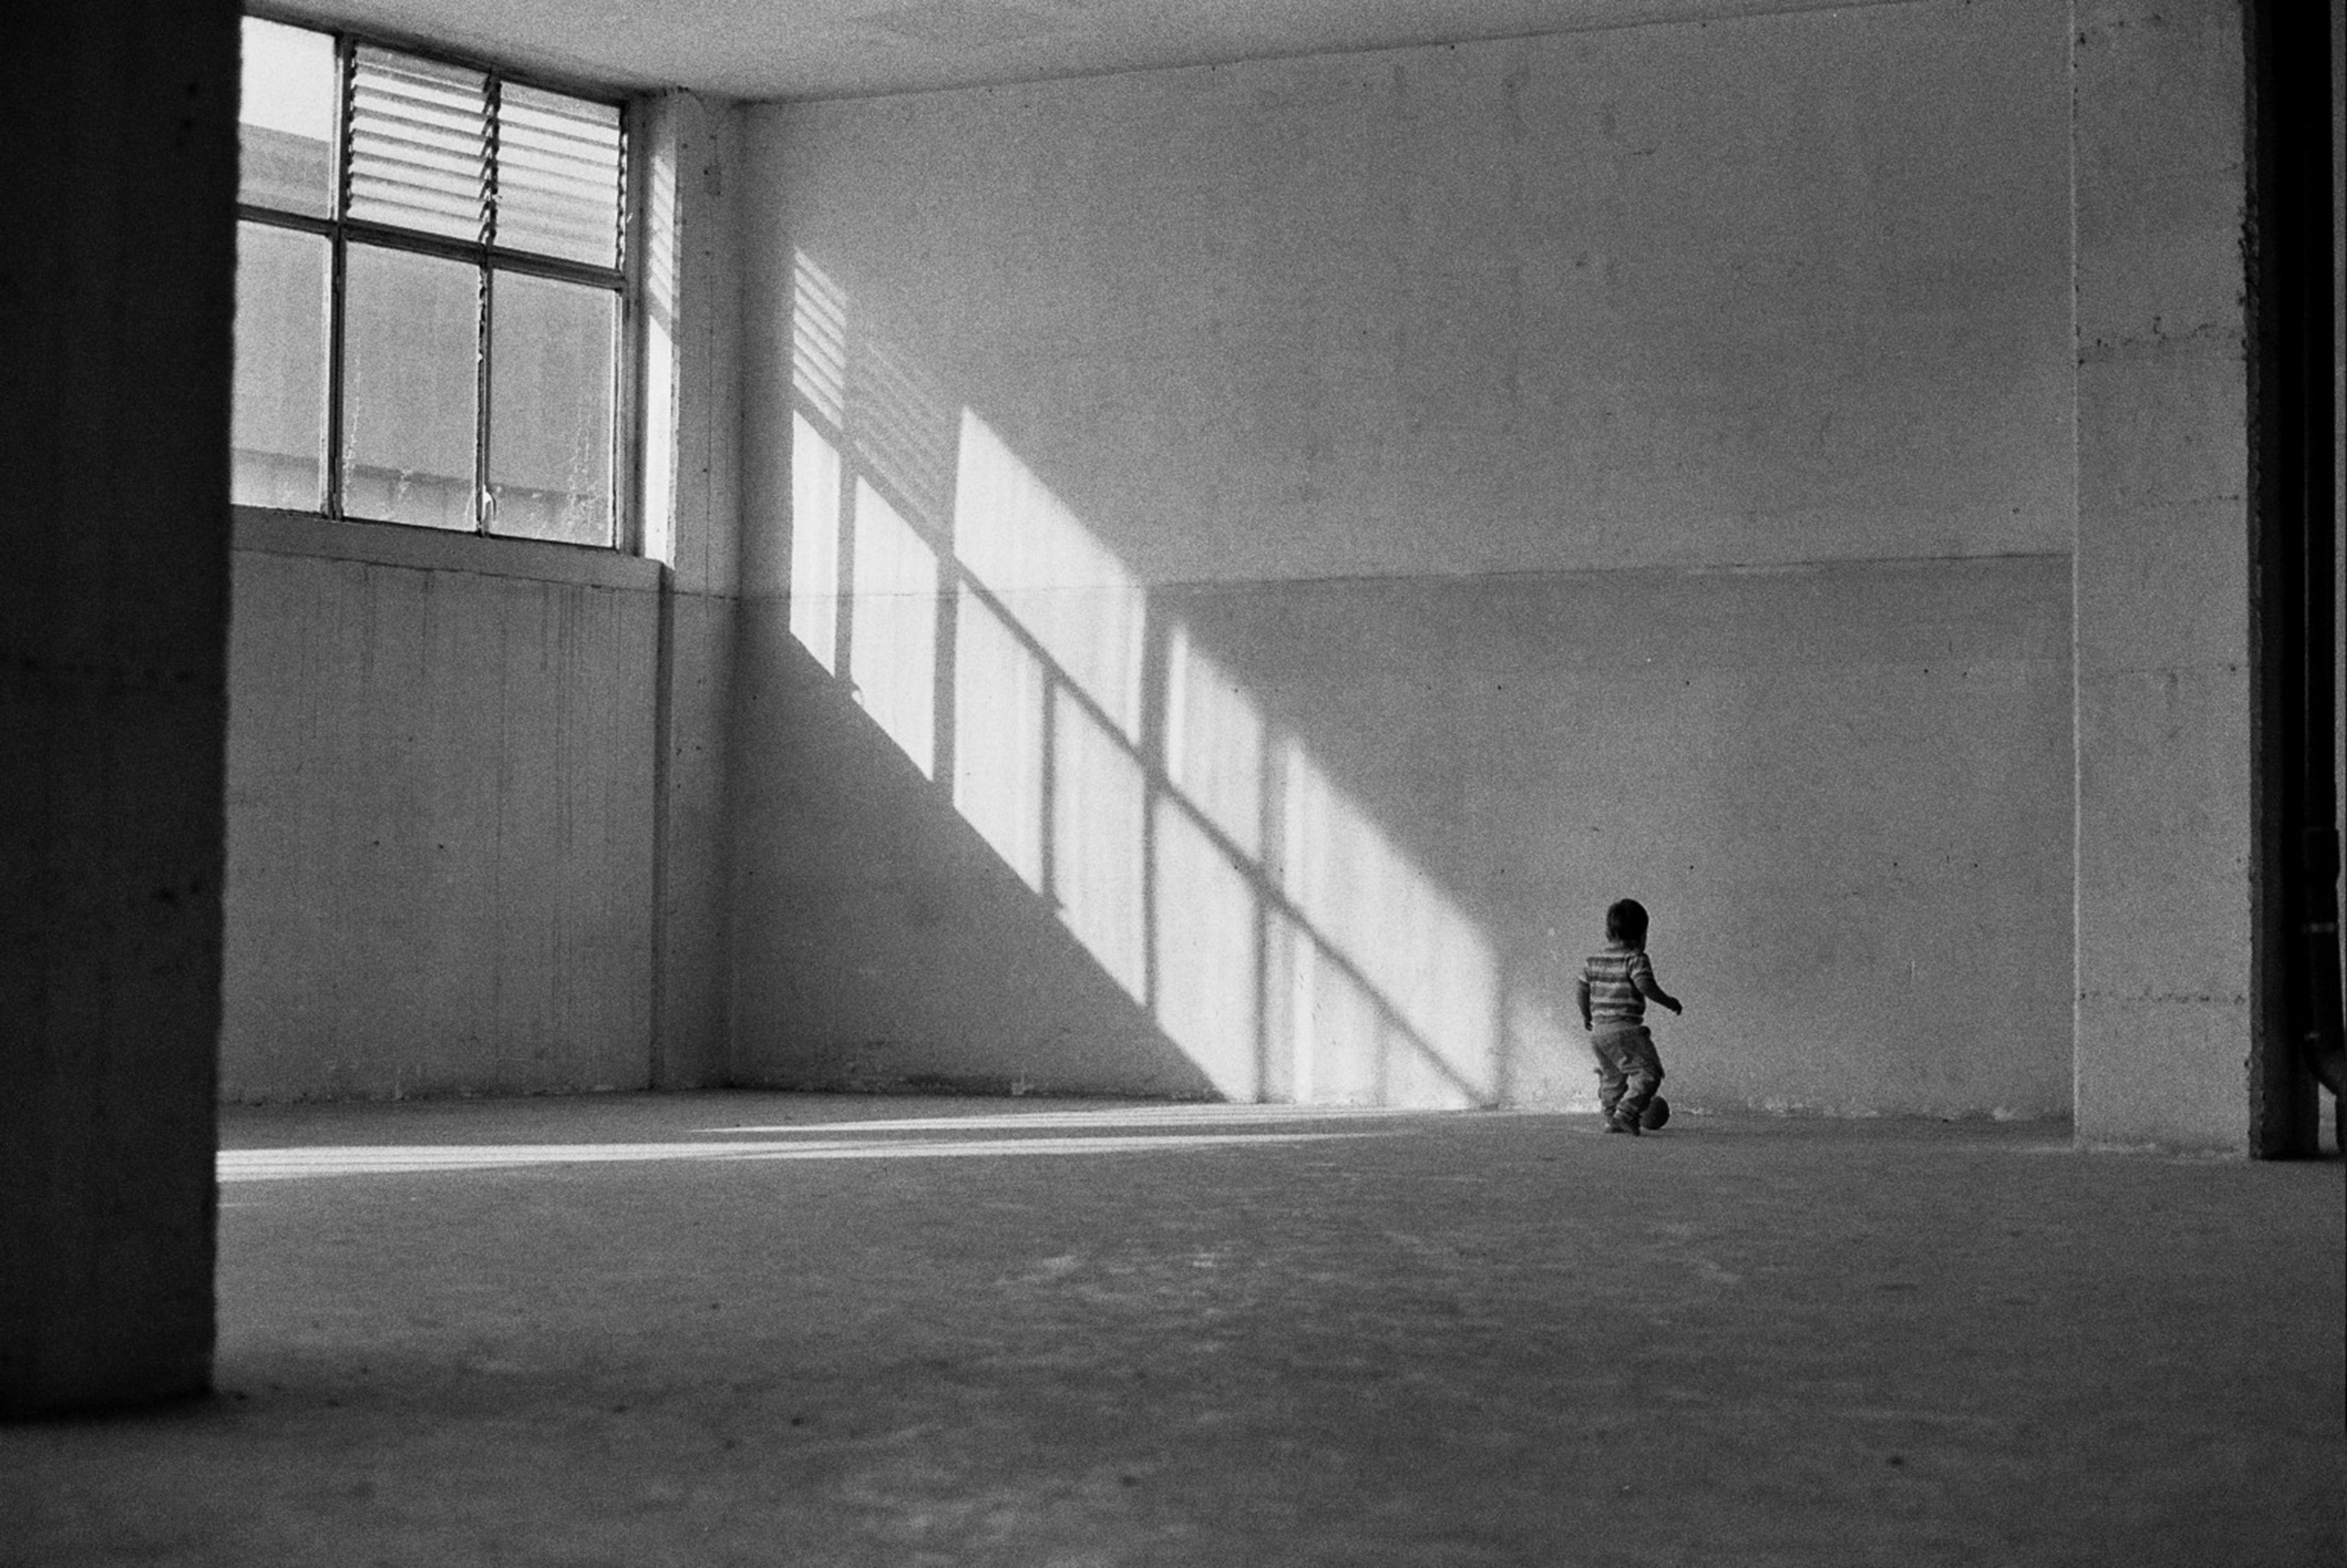
light, black and white, architecture, road, white, street, photography, wall, line, shadow, darkness, black, monochrome, infrastructure, symmetry, photograph, shape, monochrome photography, film noir